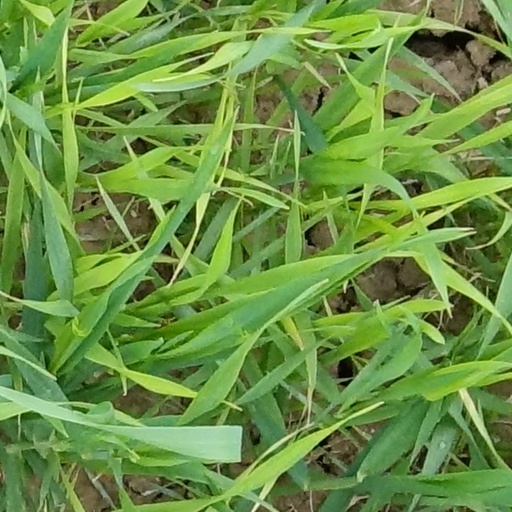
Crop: wheat